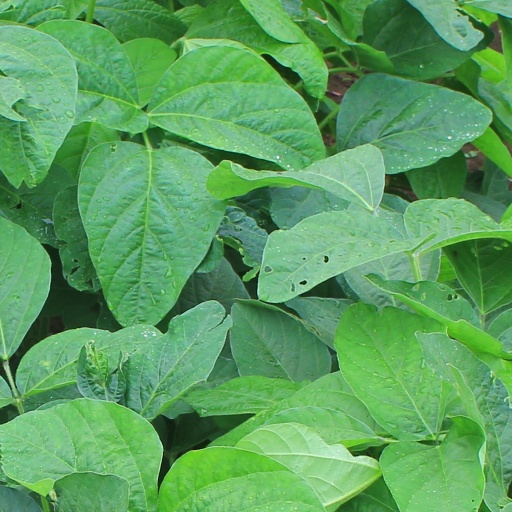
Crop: soybean